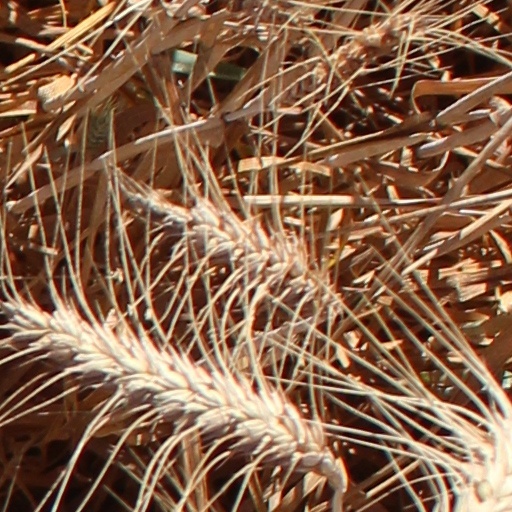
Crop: wheat